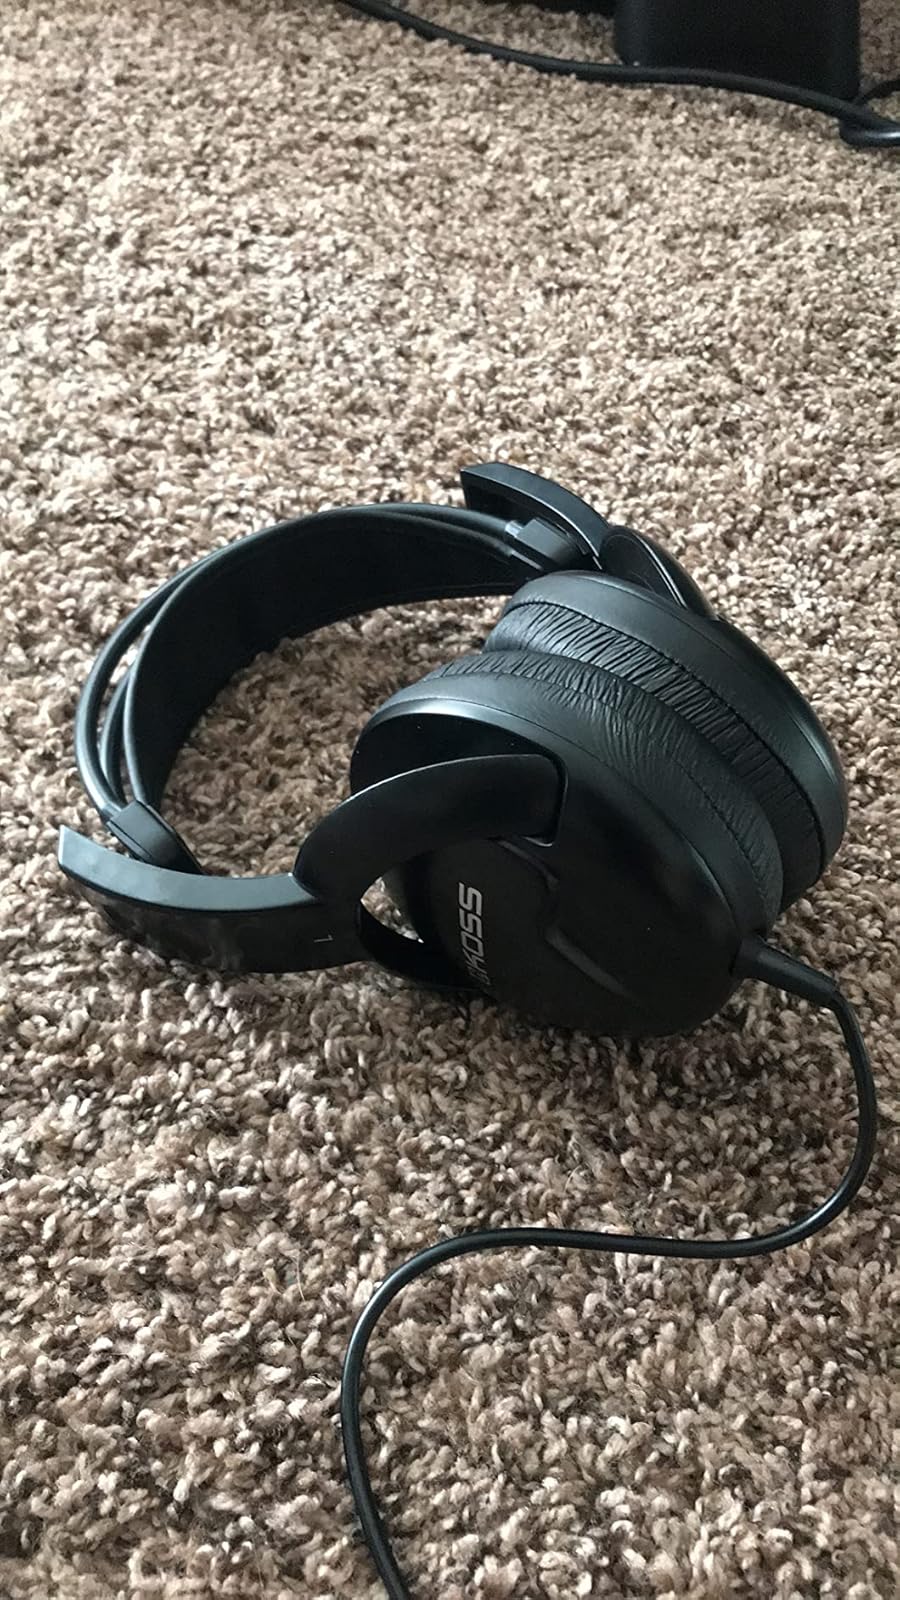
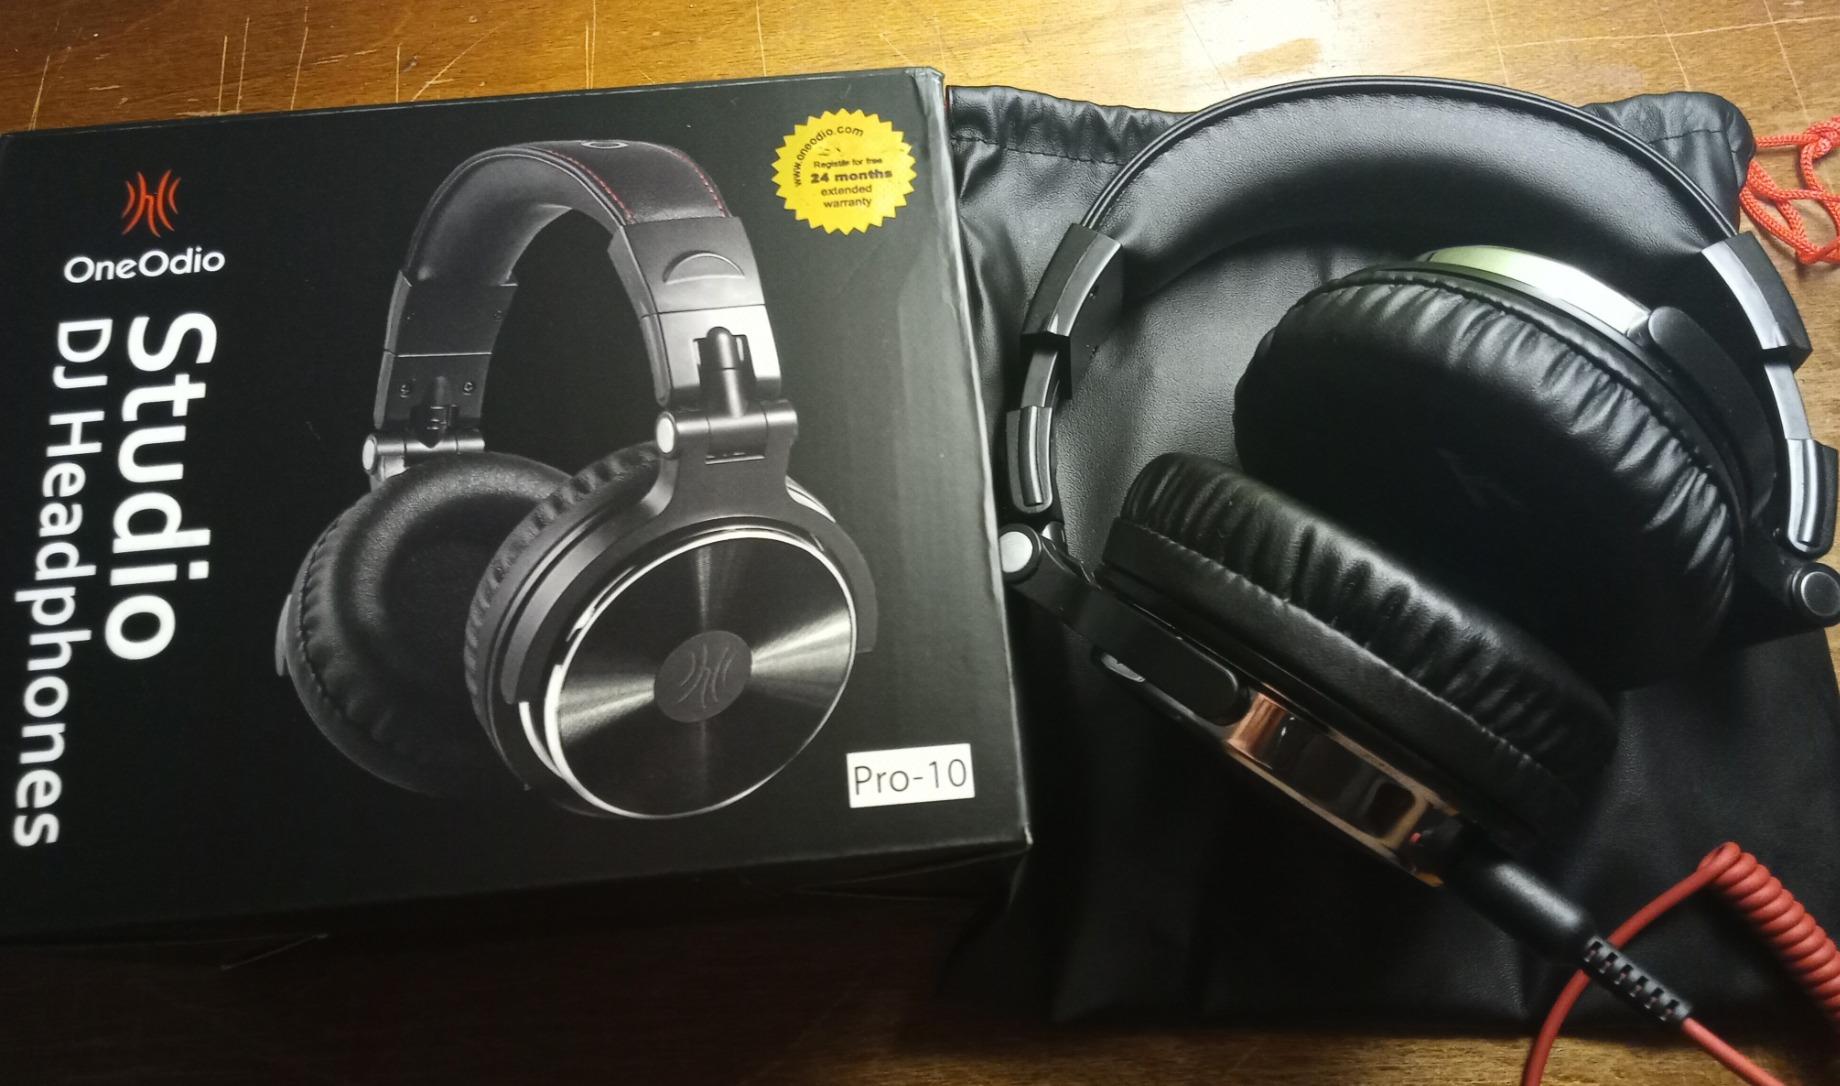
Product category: headphones
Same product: no